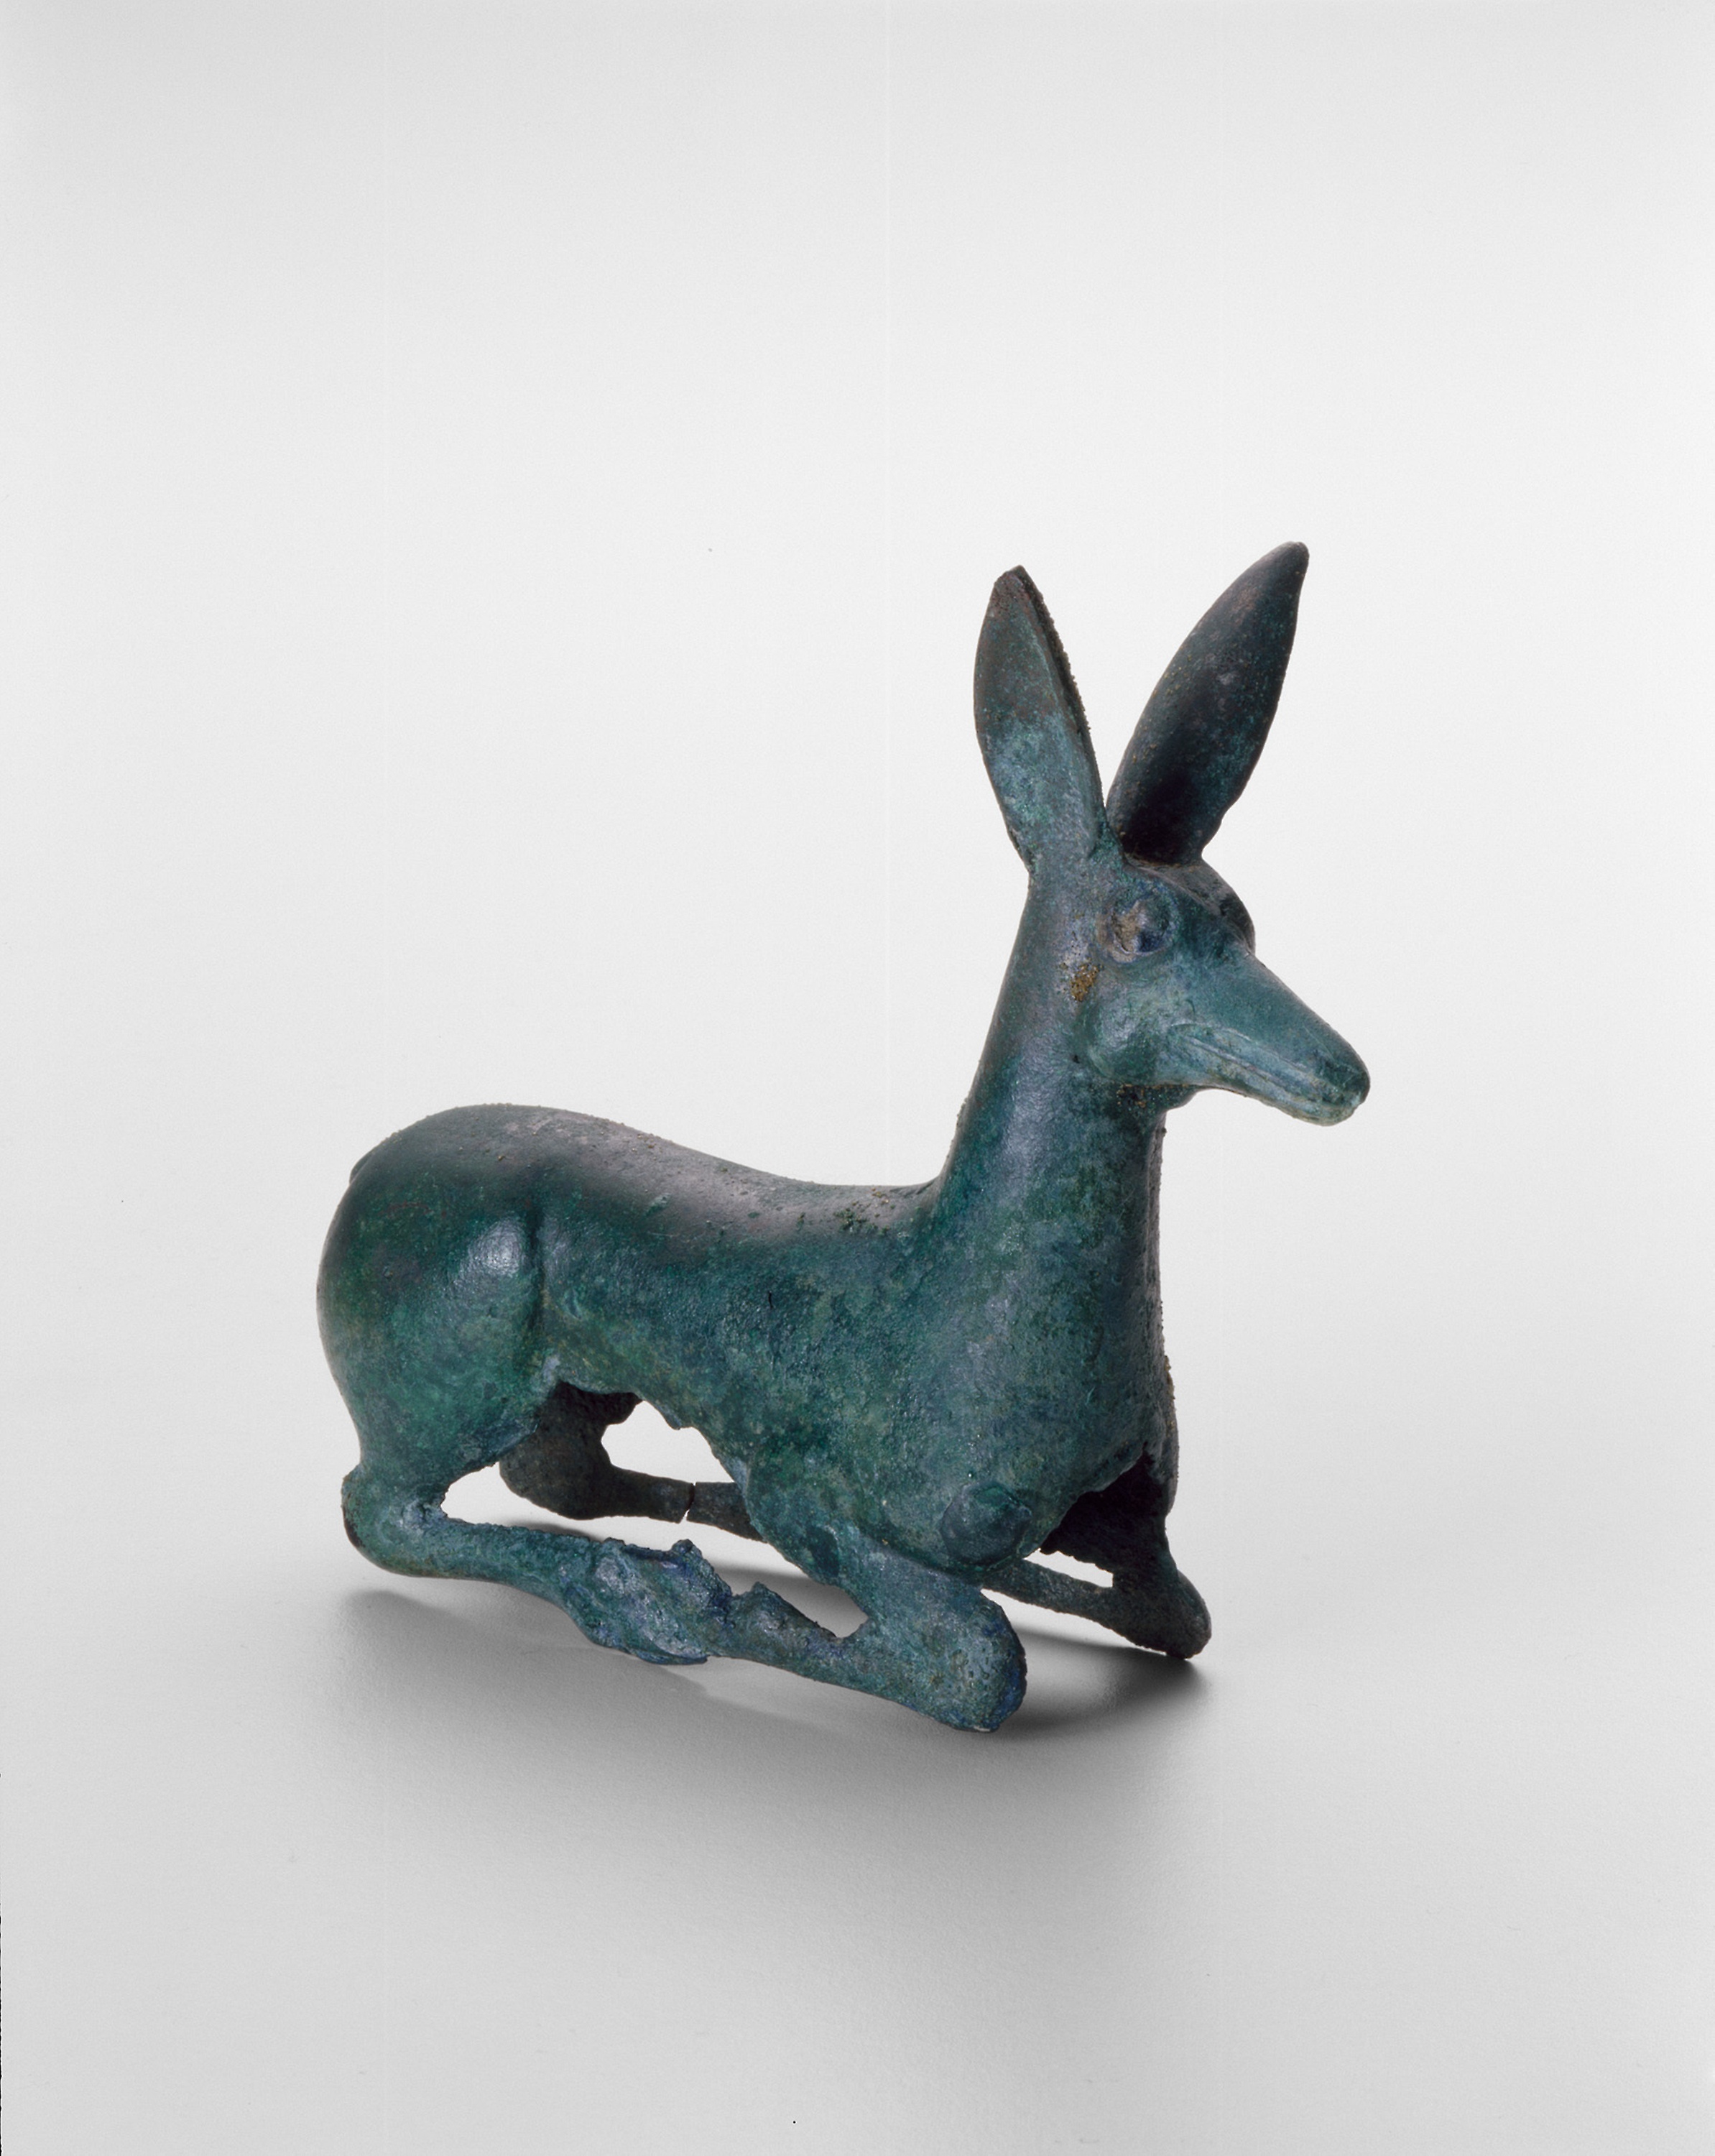
animal figure, figurine, sculpture, hare, turquoise, statue, deer, Rabbits and Hares, metal, stone carving, toy, rabbit, fawn